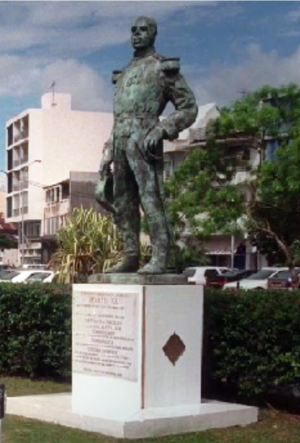
Statue de Sosthène Héliodore Camille Mortenol à Pointe-à-Pitre
Sosthène Héliodore Camille Mortenol, né à Pointe-à-Pitre le 29 novembre 1859 et mort à Paris le 22 décembre 1930, est un officier supérieur guadeloupéen, polytechnicien, capitaine de vaisseau de la Marine nationale.